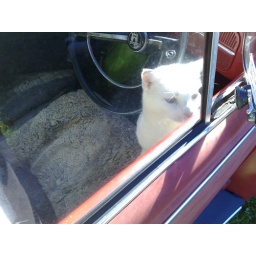
Spike in a red car